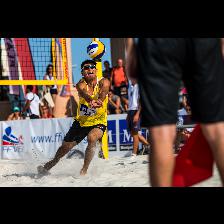
Label: Human